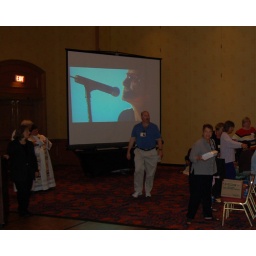
... by the time the service started, the entire red carpet area in front of the screen was filled with sitting folks...